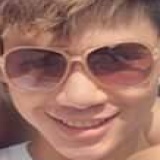
ca sĩ Thanh Duy